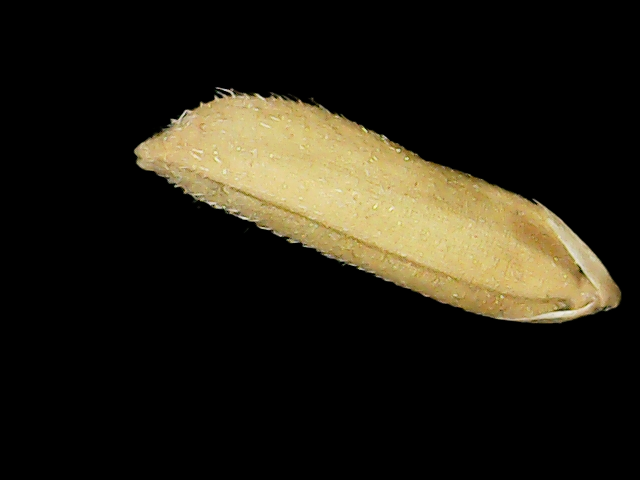
Rice variety: Binadhan16